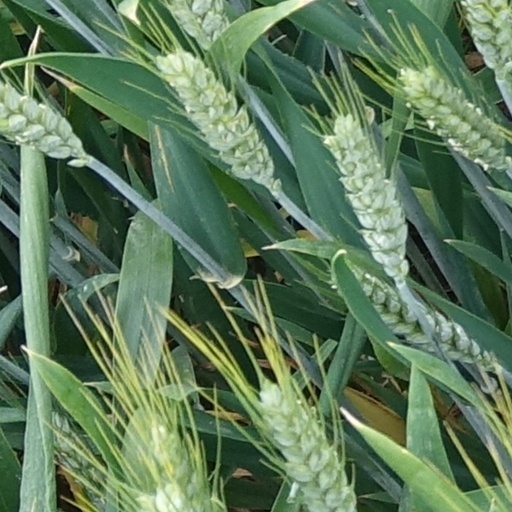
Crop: wheat